Texian Army

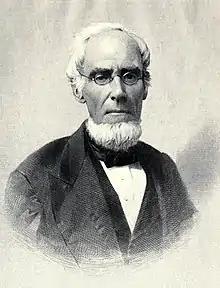
Private Gail Borden of the Texian Army and later of condensed milk fame, with his brother founded the first newspaper in Texas in San Felipe de Austin, the "Telegraph and Texas Register" which appeared on October 10, 1835, days after the Texas Revolution began.

Within a week, the men had taken the Mexican post at Goliad. On October 11, the disorganized volunteers elected Stephen F. Austin, who had settled Texas's first English-speaking colonists in 1821, as their commander-in-chief. Austin had only two months of military experience in the Missouri First Regiment of Mounted Militia under Colonel Alexander McNair, where he earned the rank of quartermaster sergeant, but he saw no combat.